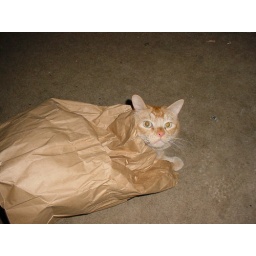
&amp;quot;The cat is in the bag, and the bag is in the river!&amp;quot;